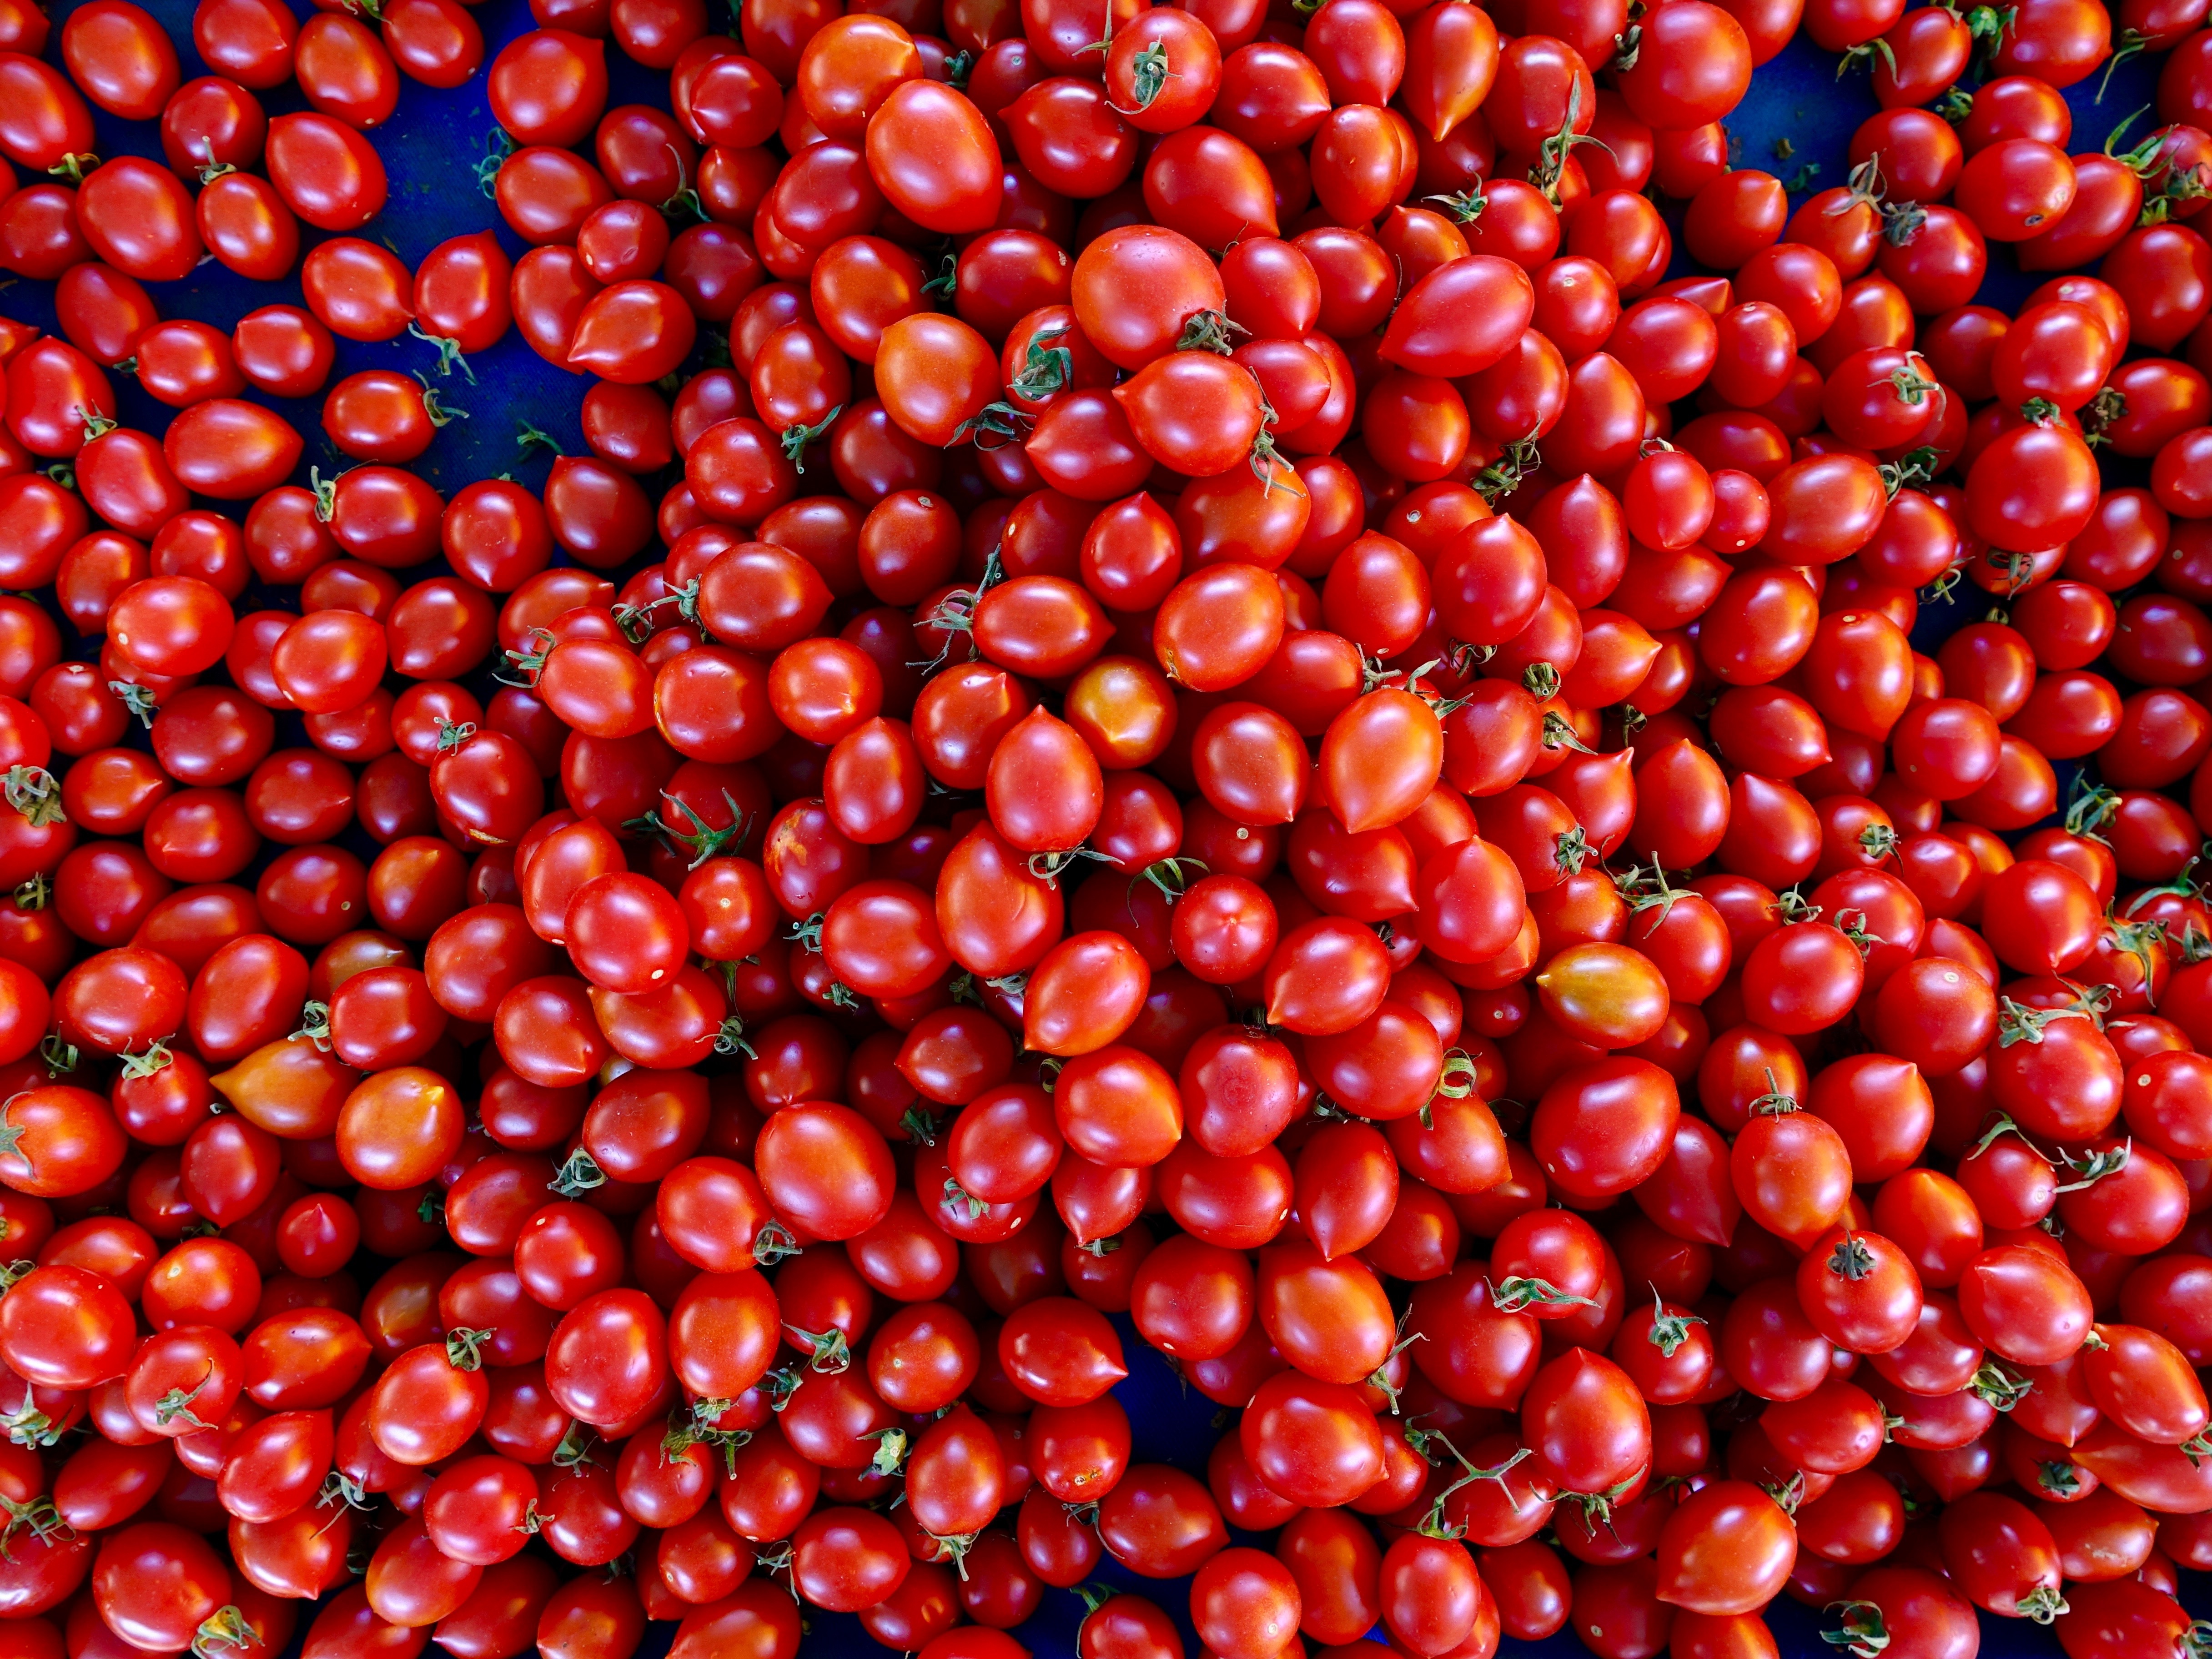
plant, fruit, berry, food, red, produce, vegetable, rose hip, flowering plant, land plant, zante currant, pink peppercorn